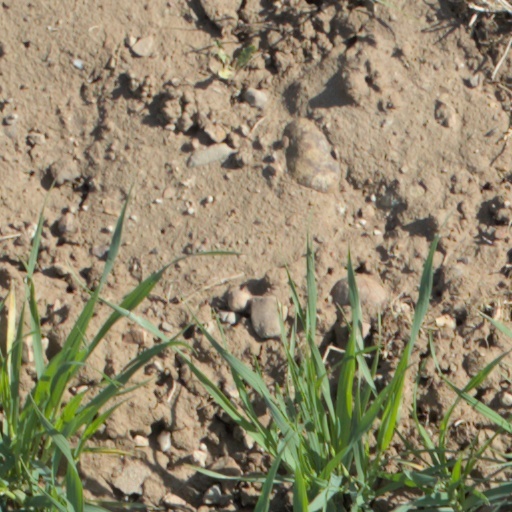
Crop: wheat